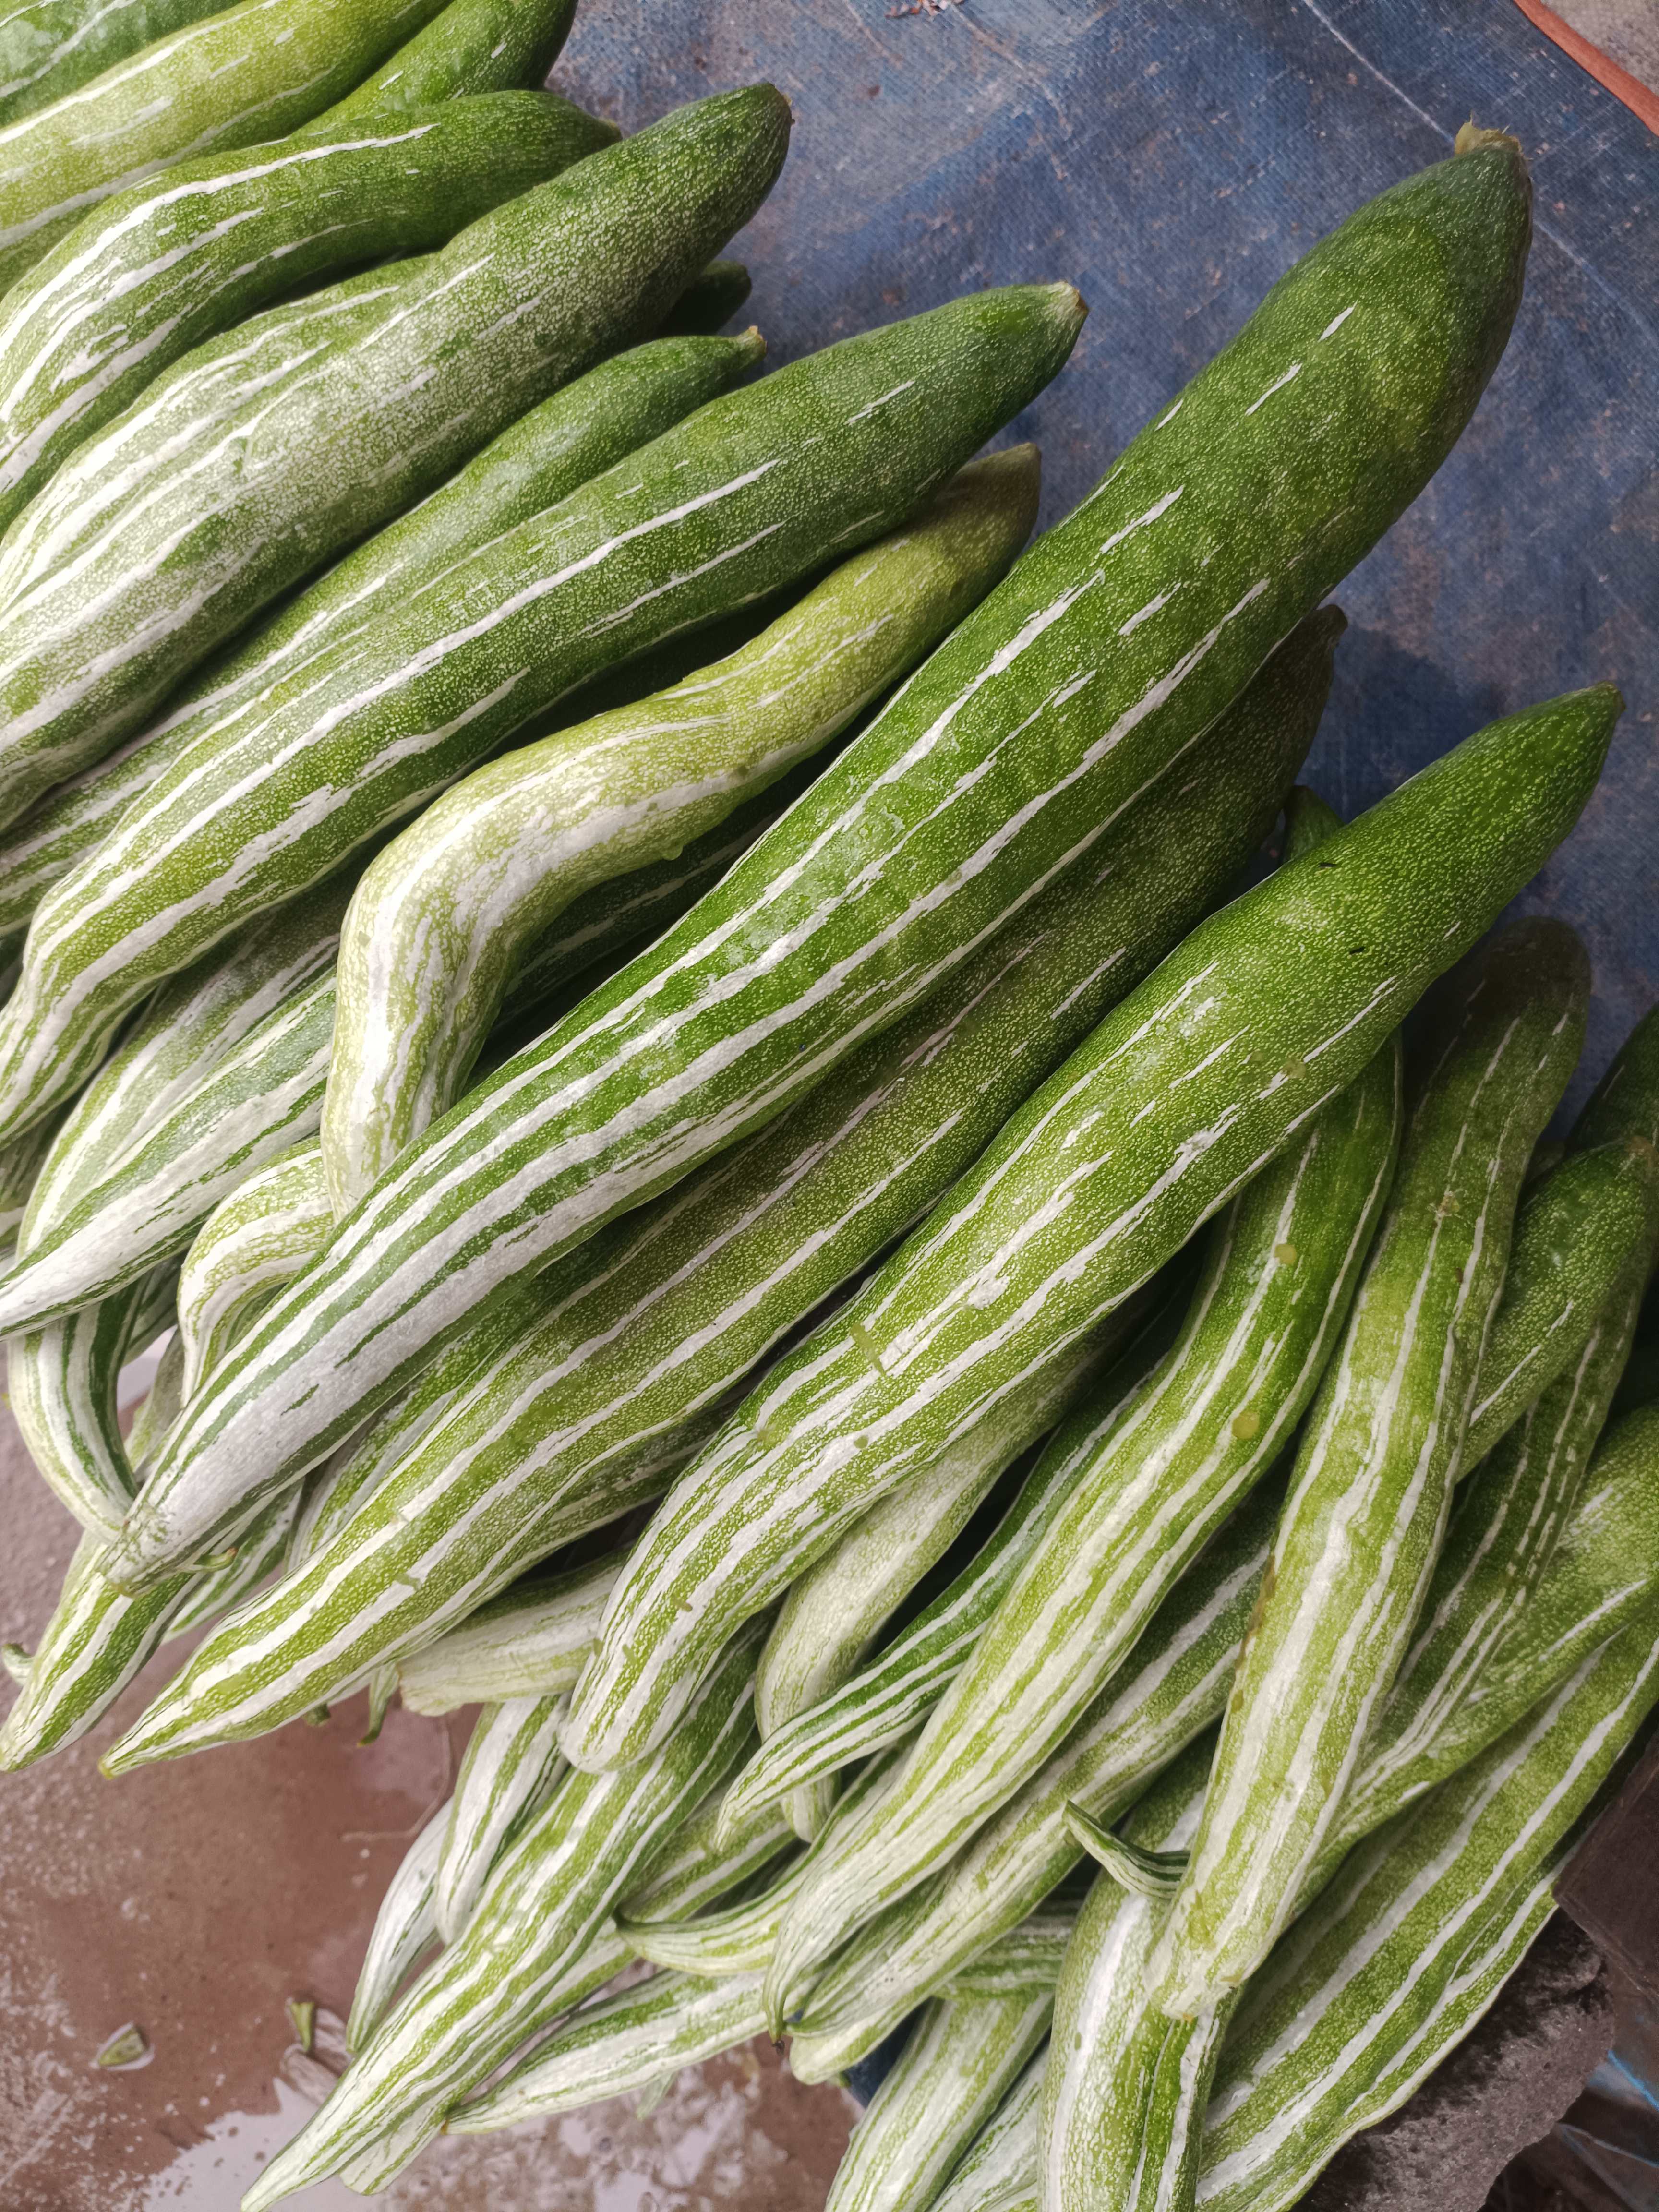
Label: Trichosanthes cucumerina